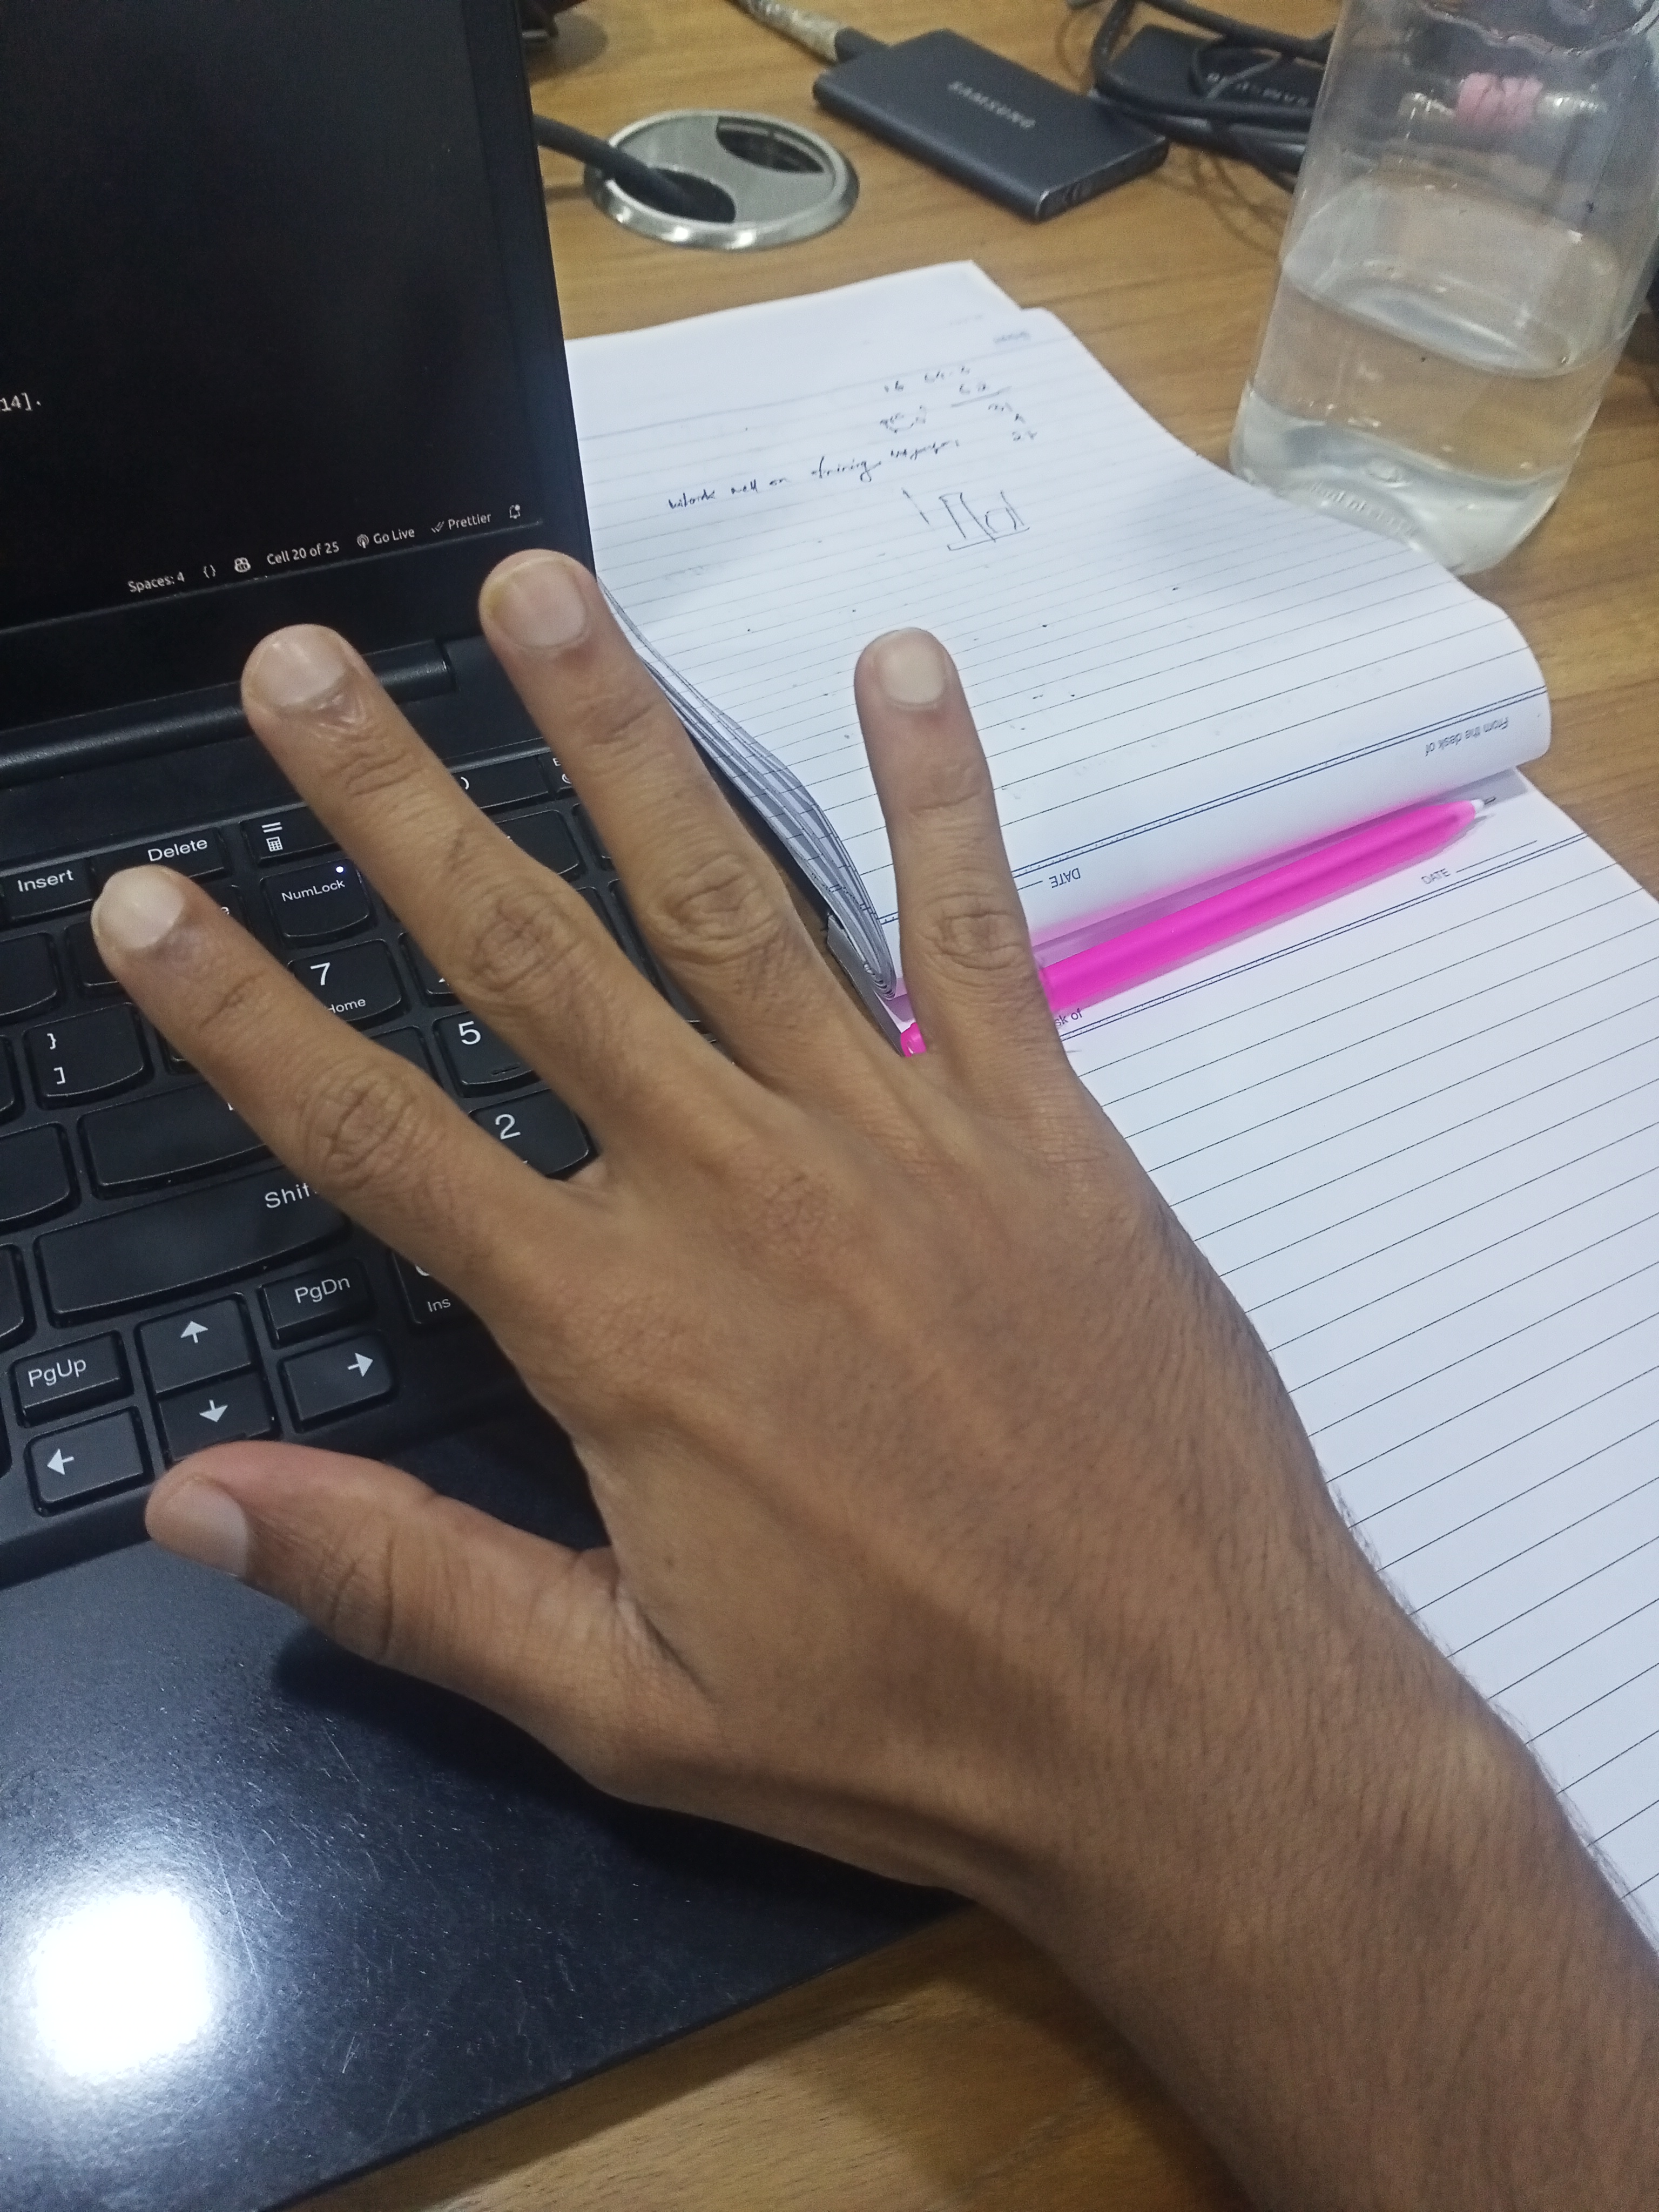
Label: paper